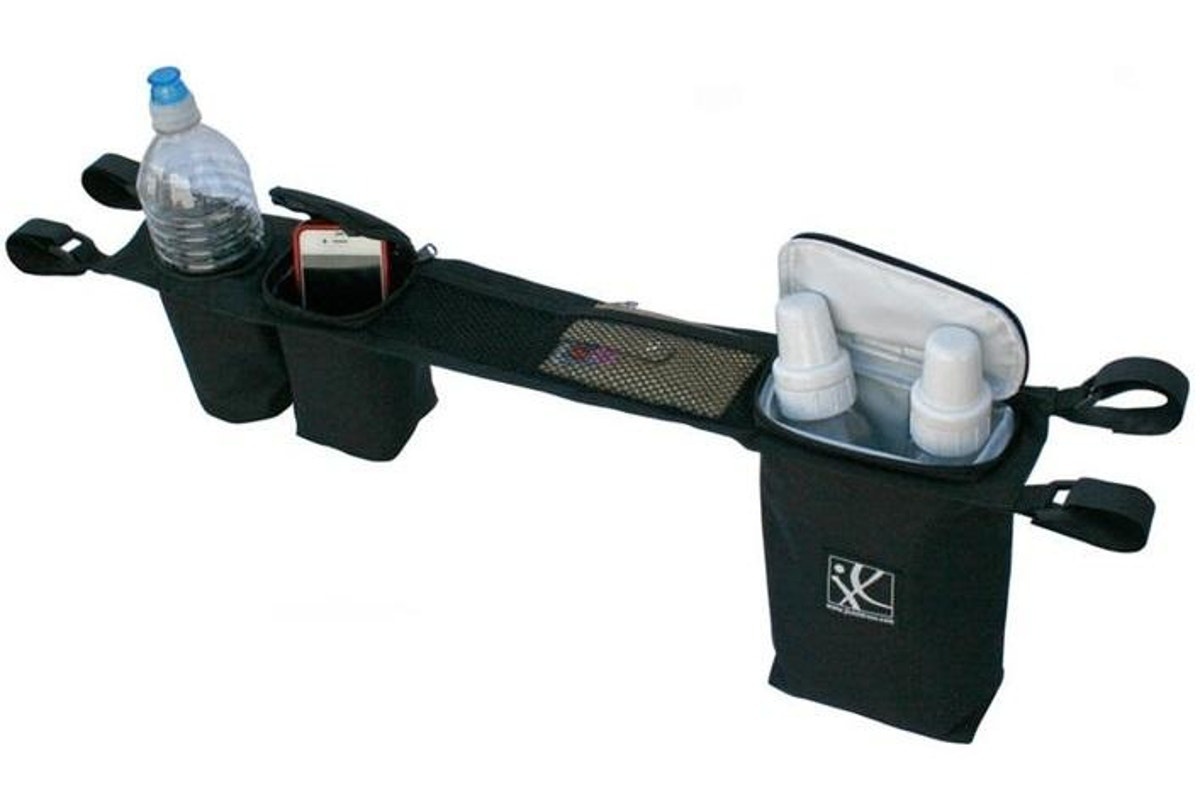
JL Childress: Double Cool Double Stroller Organizer - Black
100% Traditional Layby. Delivery after full payment. Attention, eager beaver! Need your delivery in a flash? No worries, mate! We're here to save the day! Just give us an email at admin@layawaydepot.co.nz and let us know if you would like to pay more or less each week. Rest assured, we'll also provide you with an estimated delivery date when we make these changes. So don't you worry, your delivery dreams are in safe hands! Product Details JL Childress: Double Cool Double Stroller Organizer – Black Double cool = double fun! The J.L. Childress Double Cool Double Stroller Organizer easily attaches to any double side-by-side stroller with console-style handlebars, such as double jogging strollers. The Double Cool features a cup holder, one large, zippered insulated cooler and a second zippered compartment to hold personal items like keys or sunglasses. The insulated cooler holds up to 2 bottles and a few snacks. The cooler compartment is perfectly sized to fit diapers and a wipes case. There’s an exterior mesh and four adjustable straps that securely fasten the console to your stroller handlebar. Specifications Details Barcode 052678029210 Release Date December 15th, 2023 Warranty & Returns This product is sold by a third-party seller and they are responsible for their product, the content of their listing and any exchanges of return of their product. All products sold by third-parties are subject to guarantees that cannot be excluded under the Consumer Guarantees Act. We can only process ONE order per customer at a time.
Brand: Layaway Depot NZ
Category: Baby & Toddler > Baby Transport Accessories > Baby Stroller Accessories > Stroller Organizers